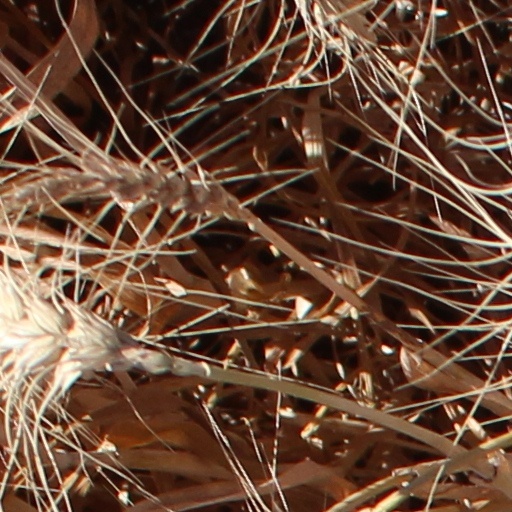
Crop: wheat